Hammock

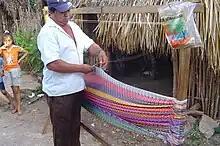
Hand weaving, Yucatán, Mexico

Early hammocks were woven out of tree bark, and later this material was replaced by sisal fibers because it was more abundant. One of the reasons that hammocks became popular in Central and South America was their ability to provide safety from disease transmission, insect stings, or animal bites. By suspending their beds above ground, inhabitants were better protected from snakes, biting ants, and other harmful creatures.